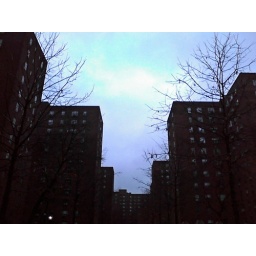
some blue sky on a rainy day in stuytown